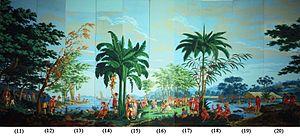
L'exposition des produits de l'industrie française est une manifestation publique organisée à Paris de 1798 à 1849 afin « d'offrir un panorama des productions des diverses branches de l’industrie dans un but d’émulation », et qui, dans l'esprit, est à l'origine de la première exposition universelle en 1851.
Les Sauvages de la mer du Pacifique, encore appelé Les Voyages du capitaine Cook ou Paysages indiens est un papier peint panoramique dessiné par Jean-Gabriel Charvet et édité par la société Joseph Dufour et Cⁱᵉ de Mâcon en 1804.